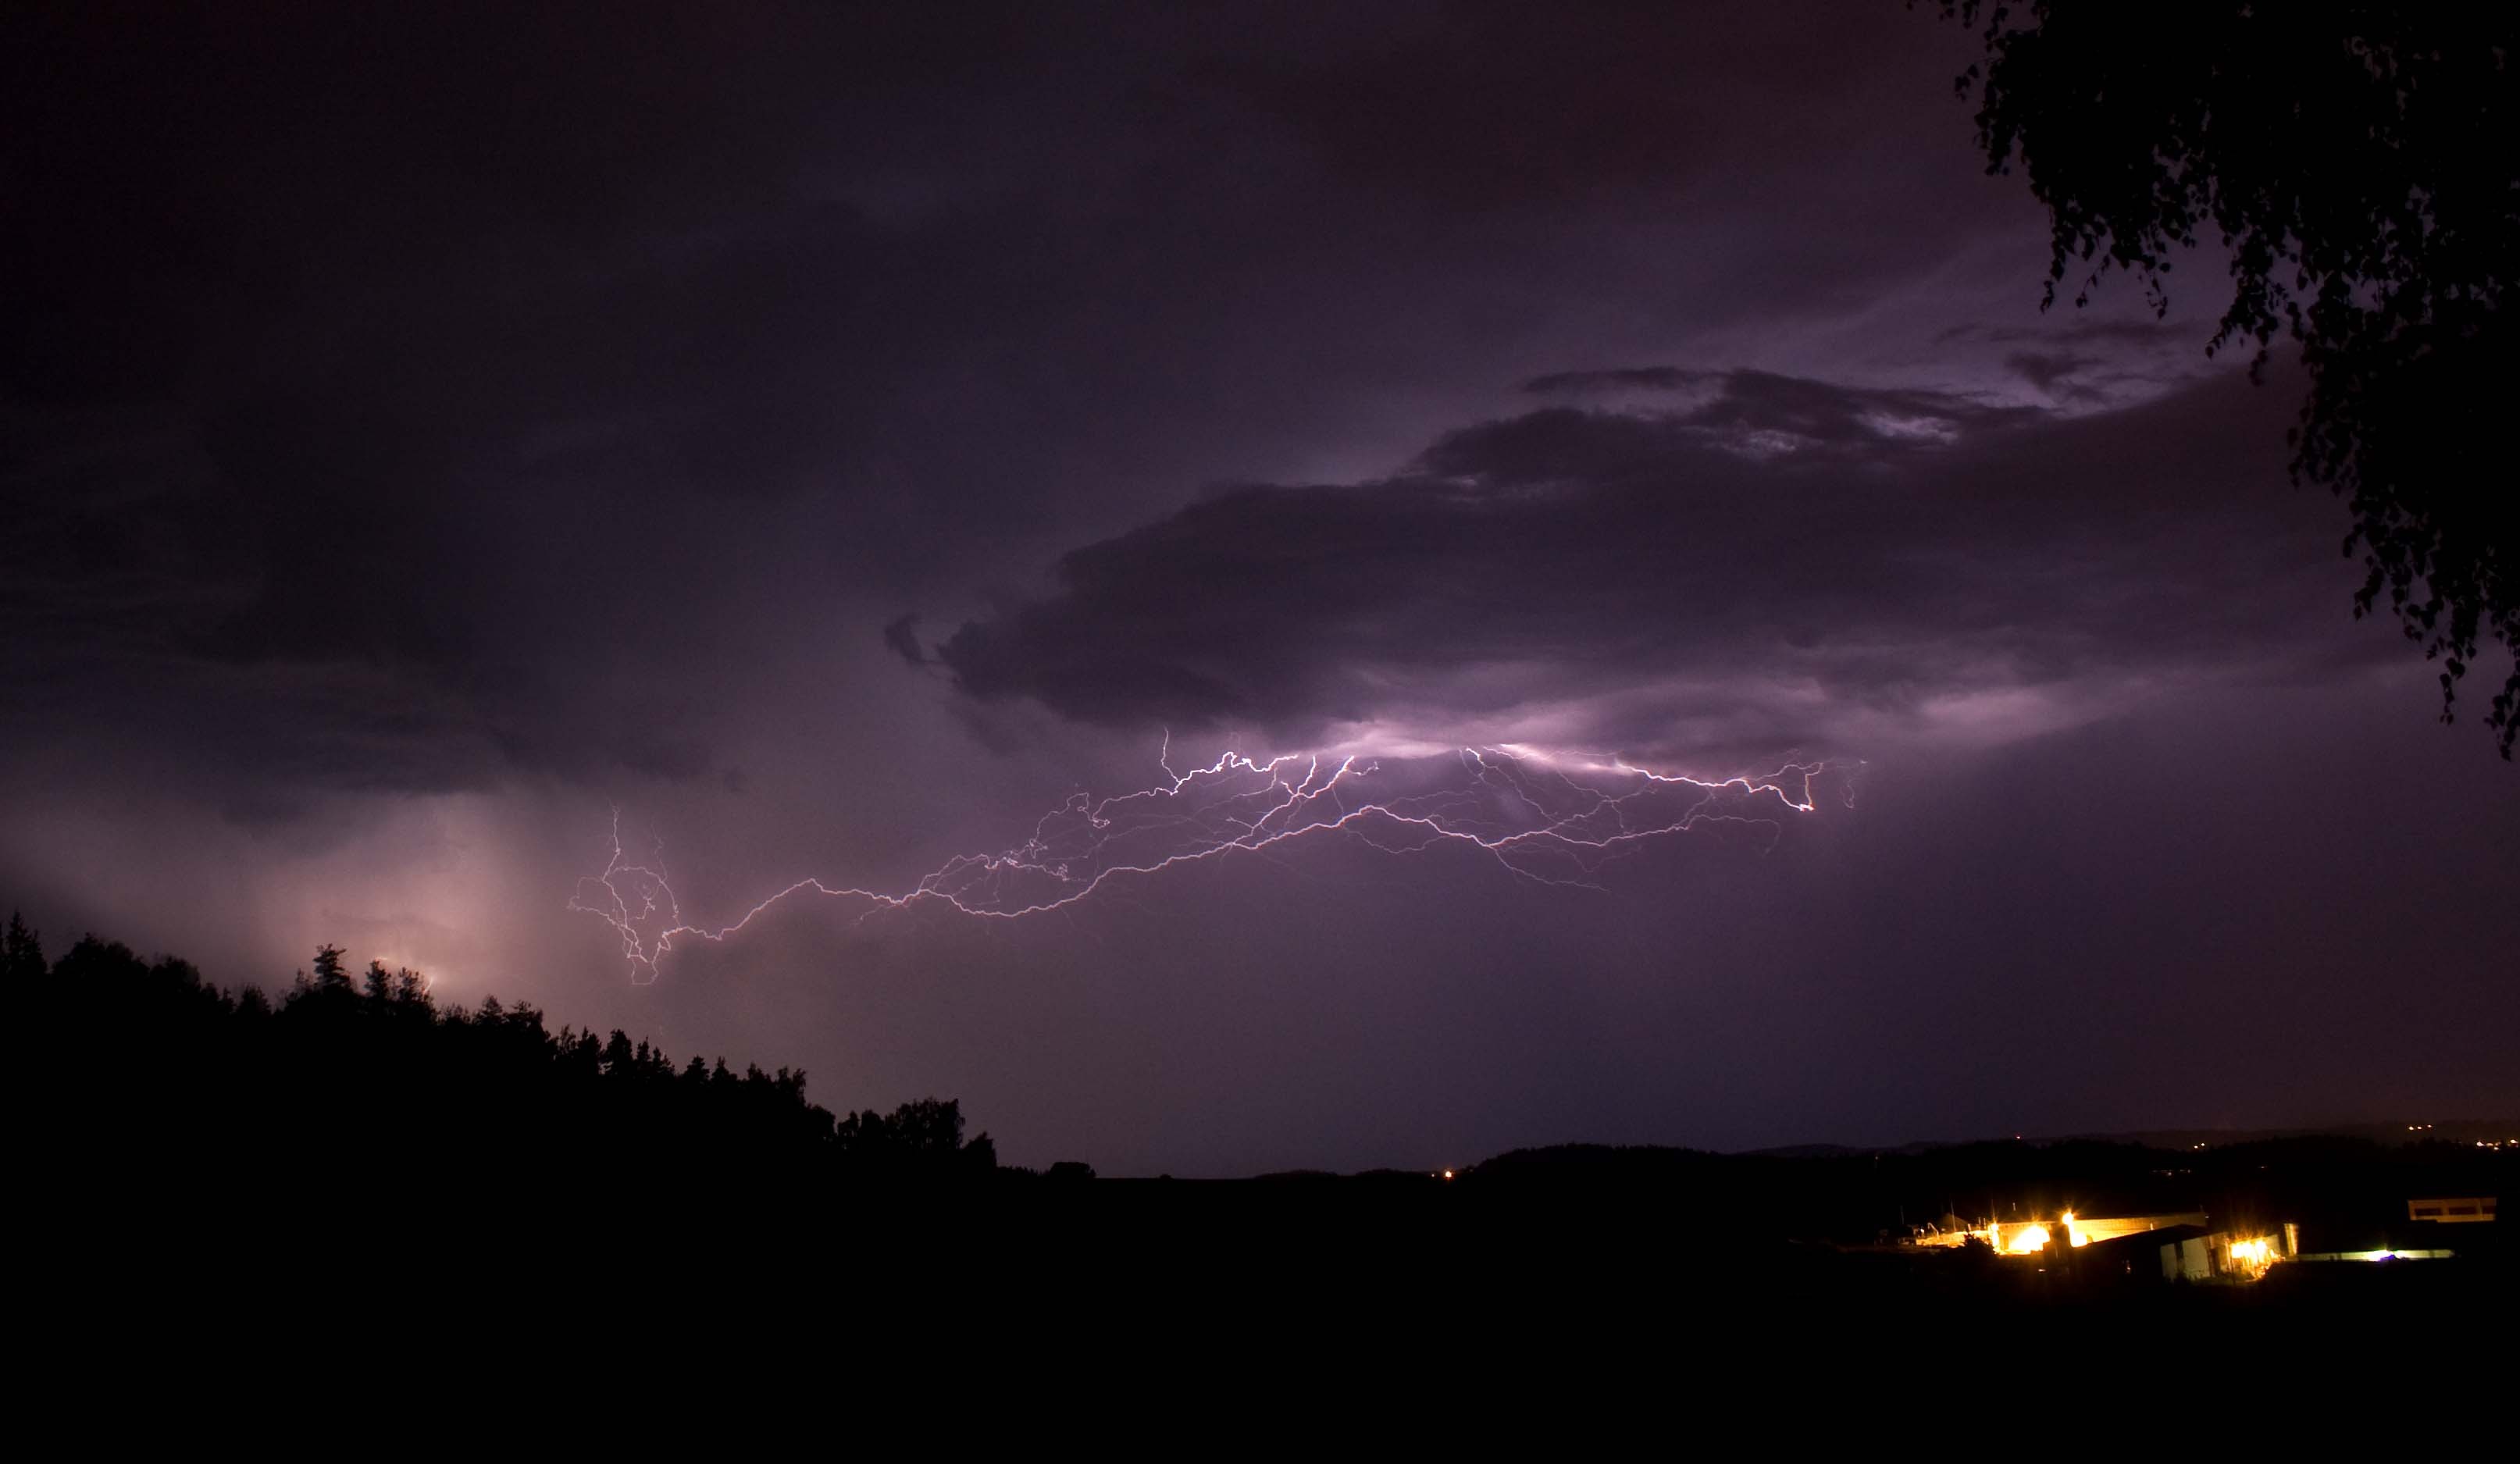
landscape, cloud, sky, night, atmosphere, summer, scenery, weather, storm, darkness, lightning, trees, thunder, flash, clouds, thunderstorm, storm cloud, midnight, phenomenon, dark clouds, storm clouds, emotive